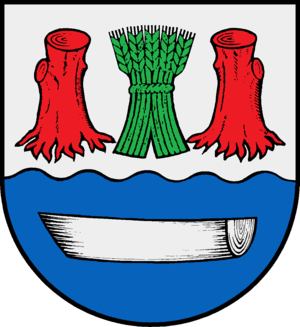
Stocksee est une commune allemande du Schleswig-Holstein, située dans l'arrondissement de Segeberg, à 20 kilomètres au nord de la ville de Bad Segeberg. Stocksee est l'une des huit communes de l'Amt Bornhöved dont le siège est à Trappenkamp.